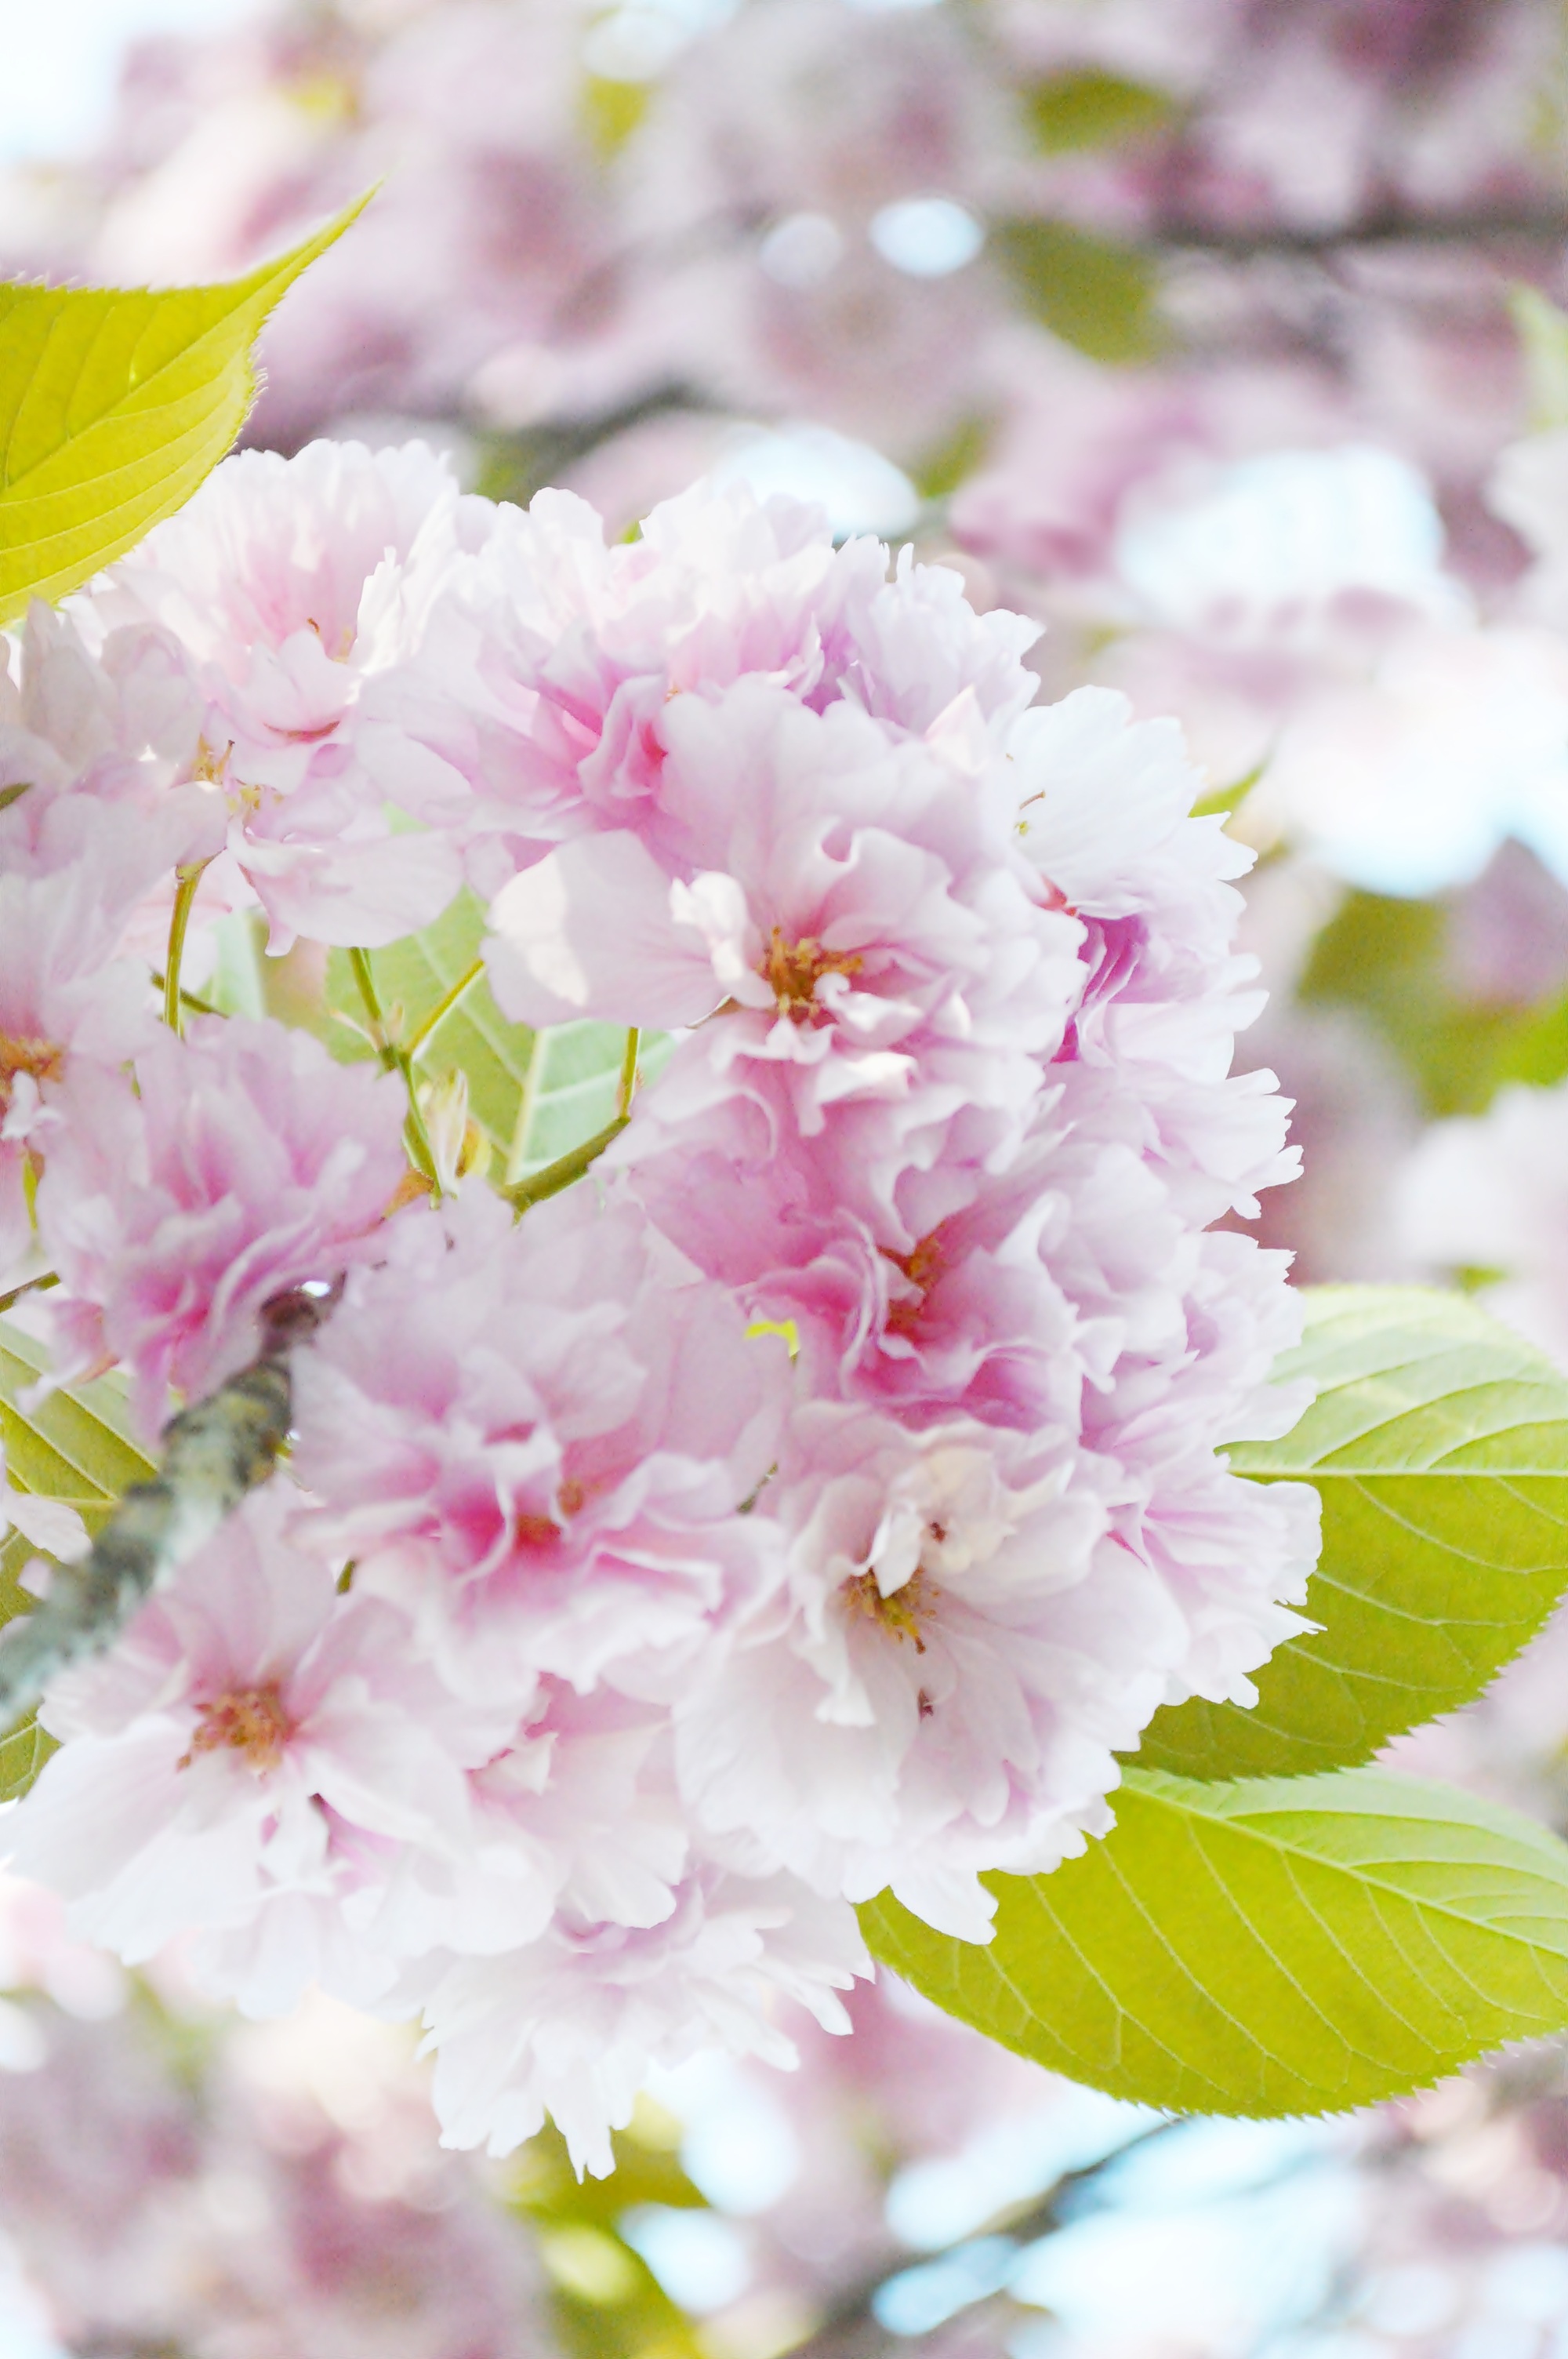
branch, blossom, plant, wood, street, flower, petal, bloom, spring, green, romantic, pink, cherry blossom, shrub, flowering plant, land plant